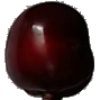
Label: cherry